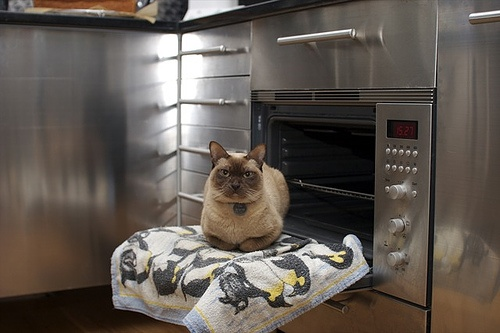
A large cat sitting on top of a towel near an oven.
A cat laying on a towel on an oven door.
A brown and white cat laying on blanket on door of open oven.
A cat sitting on a towel on the stove.
a brown cat is sitting on an ovens door